Herbert Art Gallery and Museum

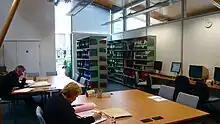
Researchers in the Coventry Archives.

Permanent gallery spaces include Sculpture, Old Masters paintings, Art Since 1900, Godiva, Social and Industrial history, and Elements (Natural History).